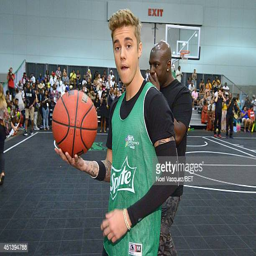
pop artist attends event during the experience at tourist attraction